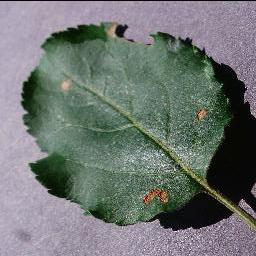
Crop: apple
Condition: black_rot